Ike Williams

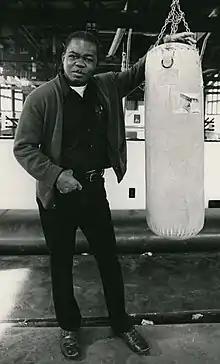
Williams in 1972

Isiah "Ike" Williams (August 2, 1923 – September 5, 1994) was an American professional boxer. He was a lightweight world boxing champion. He took the World Lightweight Championship in April 1945 and made eight successful defenses of the title against six different fighters prior to losing the championship to Jimmy Carter in 1951. Williams was known for his great right hand, and was named to "The Ring" magazine's list of 100 greatest punchers of all time as well as The Ring magazine Fighter of the Year for 1948. Williams was also the Boxing Writers Association of America Fighter of the Year for 1948, was inducted into "The Ring" Boxing Hall of Fame (disbanded in 1987), and was an inaugural 1990 inductee to the International Boxing Hall of Fame.